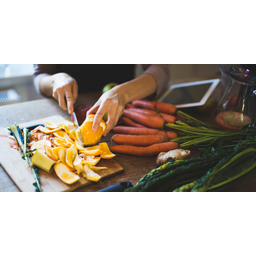
Label: generalcompost